Walter Annenberg

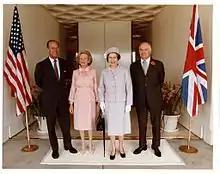
The Annenbergs with Queen Elizabeth II and Prince Philip at their home, Sunnylands, in Rancho Mirage, California, in 1983

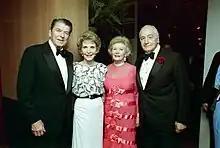
Leonore and Walter Annenberg with President Ronald Reagan and Mrs. Reagan in 1988

After his father's death in 1942, Annenberg took over the family businesses, making successes out of some that had been failing. He bought additional print media as well as radio and television stations, resulting in great success. One of his most prominent successes was the creation of "TV Guide" in 1952, which he started against the advice of his financial advisors. He also created "Seventeen" magazine. During the 1970s, "TV Guide" was making profits in the range of $600,000 to $1,000,000 per week.